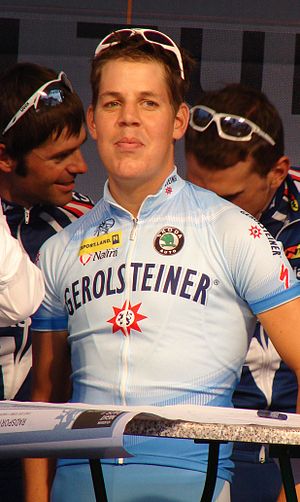
Bernhard Kohl
"Bernhard Kohl var en professionel østrigsk landevejscykelrytter. Han cyklede for det tyske hold Gerolsteiner, efter at have været på T-Mobile frem til 2006. Kohl var en velkendt ""bjergged""; det vil sige en cykelrytter som hæver sig på bjergetaperne.